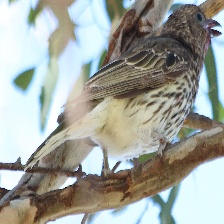
Species: AUSTRALASIAN FIGBIRD
Scientific name: SPHECOTHERES VIEILLOTI